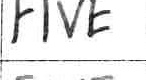
Label: five